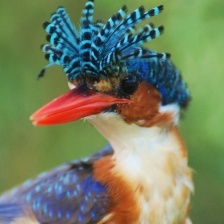
Species: MALACHITE KINGFISHER
Scientific name: CORYTHORNIS CRISTATUS